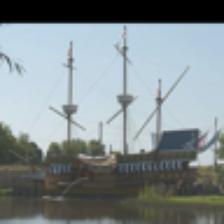
Label: NonHuman